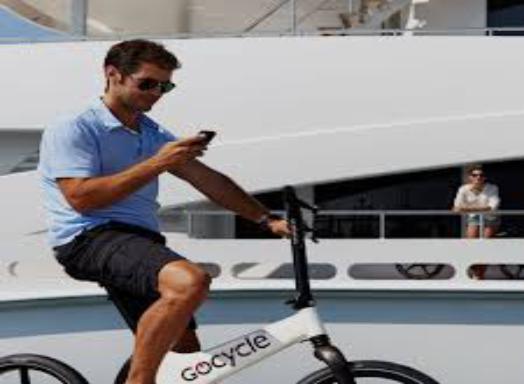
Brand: gocycle
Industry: Transportation